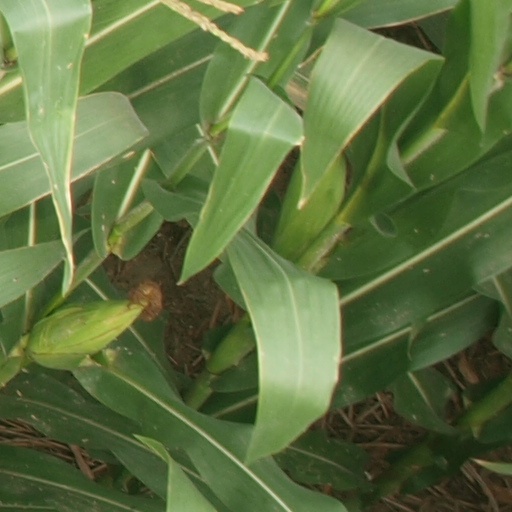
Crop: maize; corn